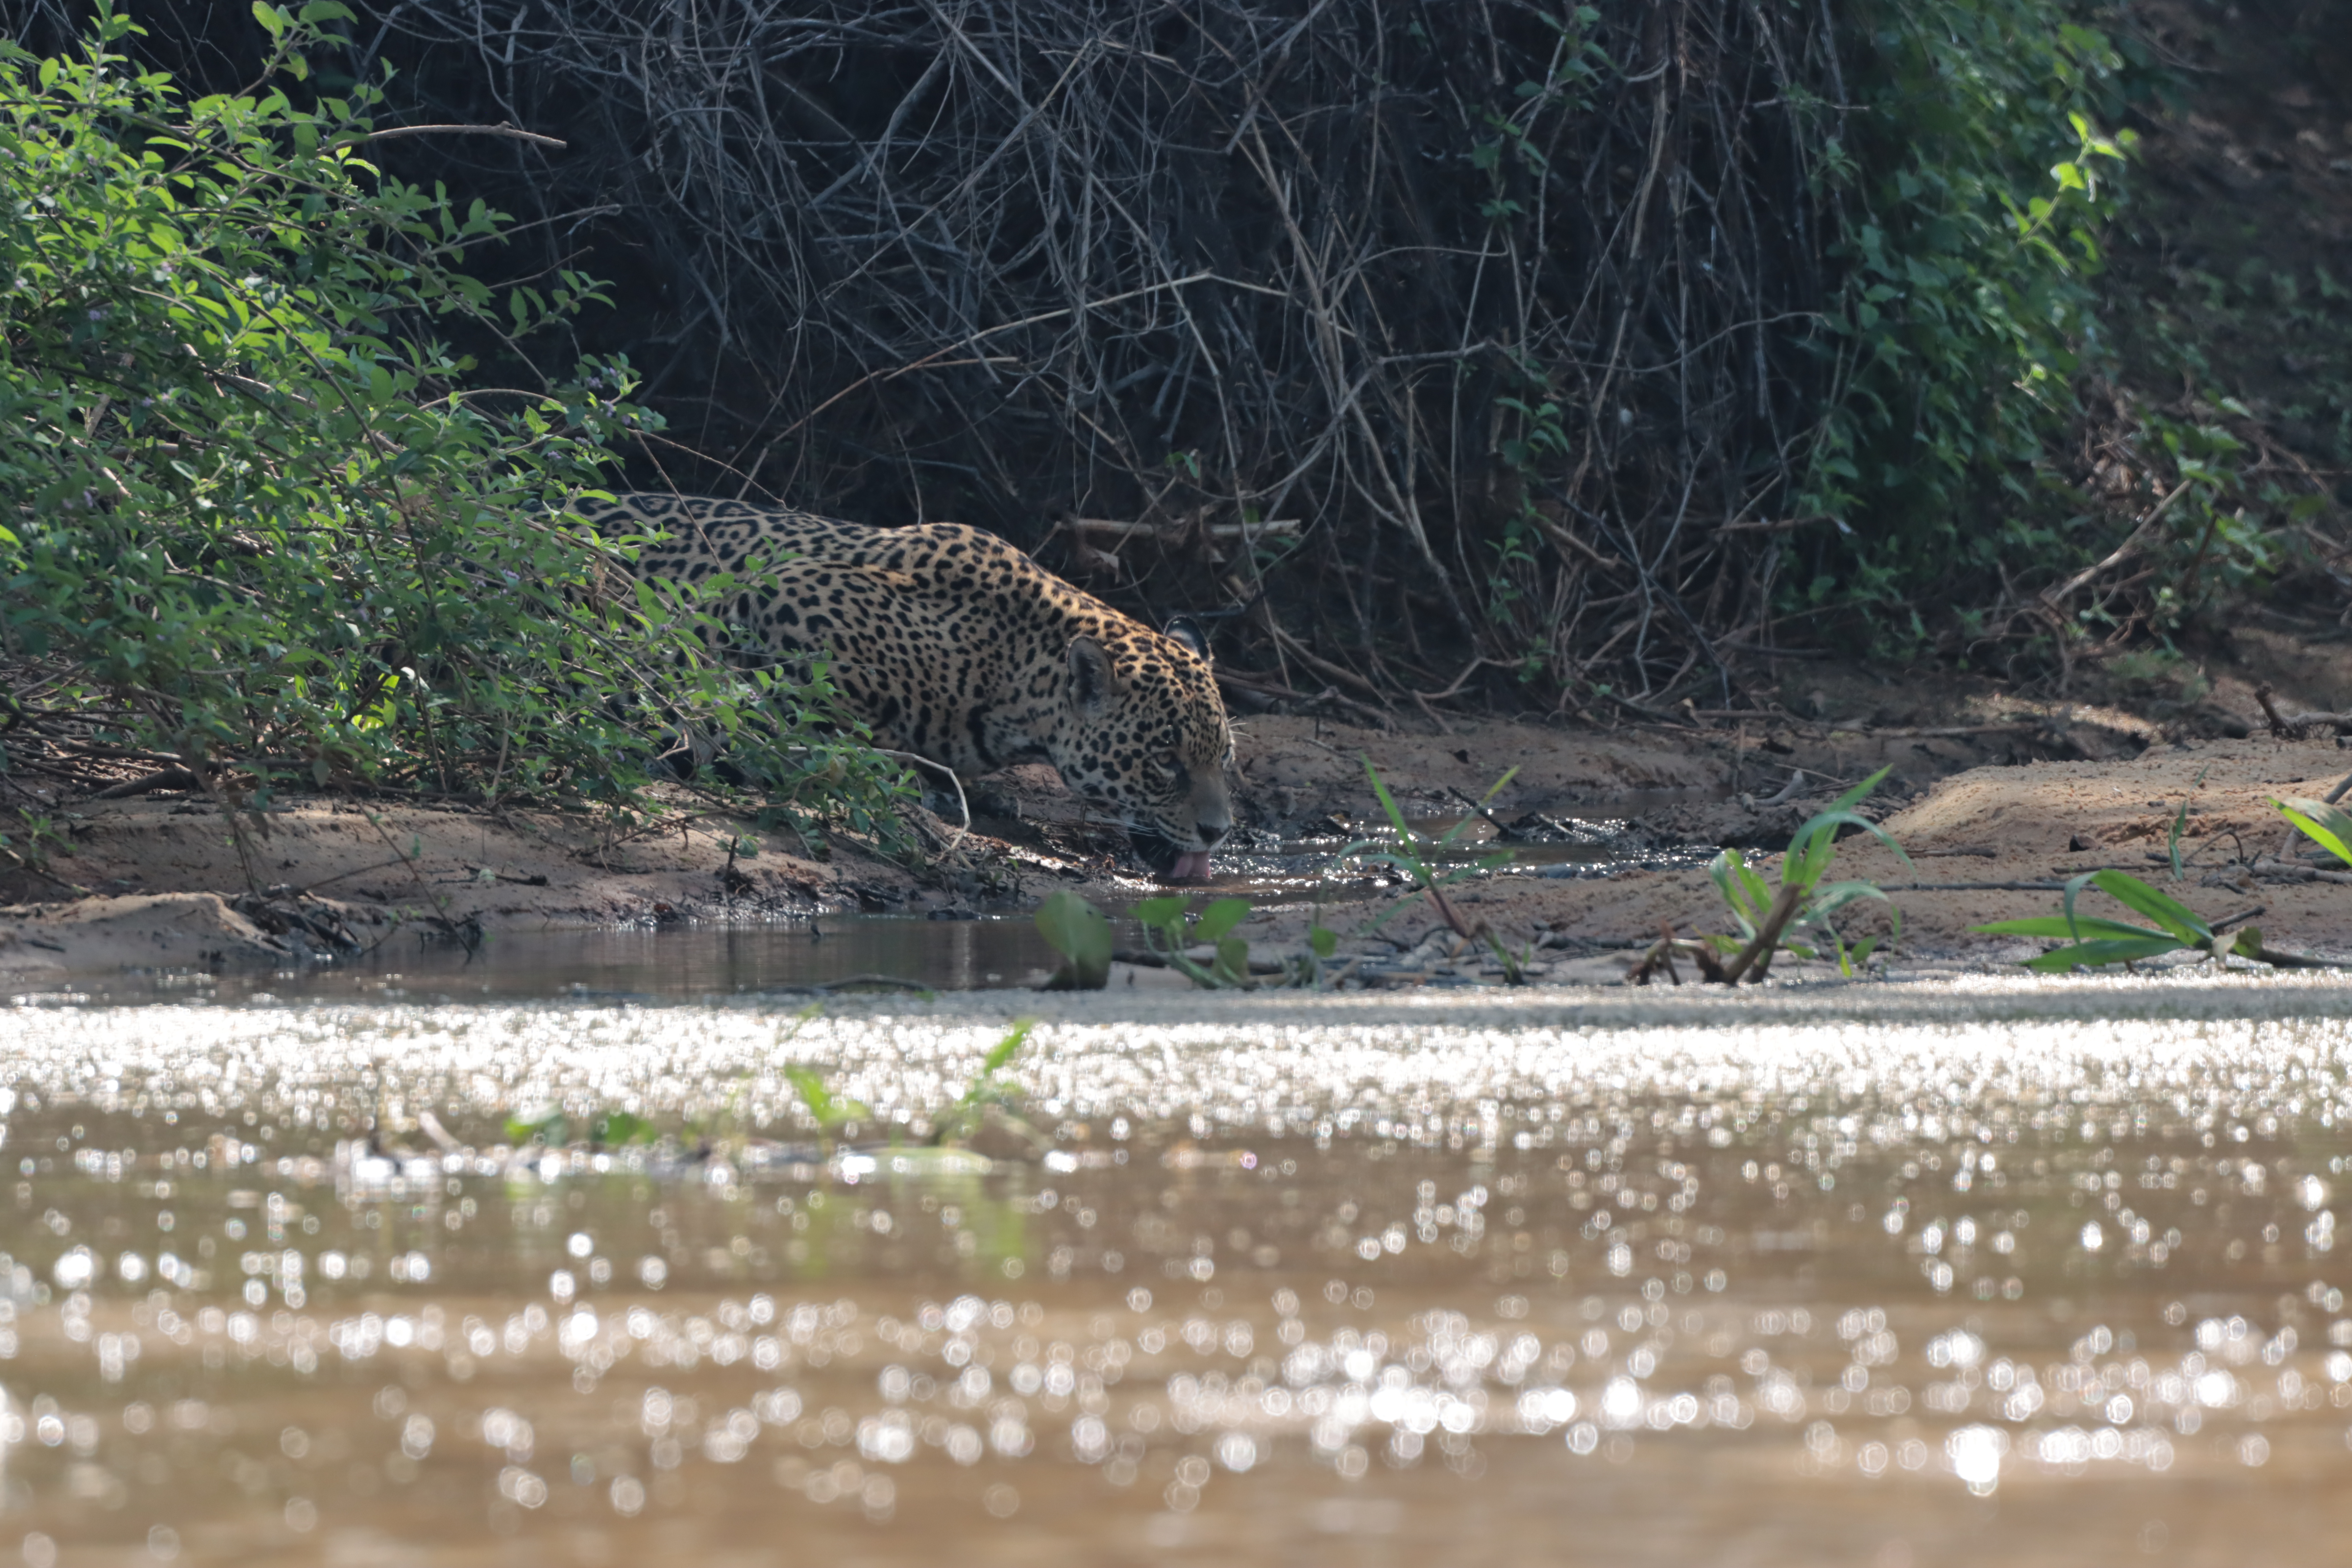
Jaguar: Saseka